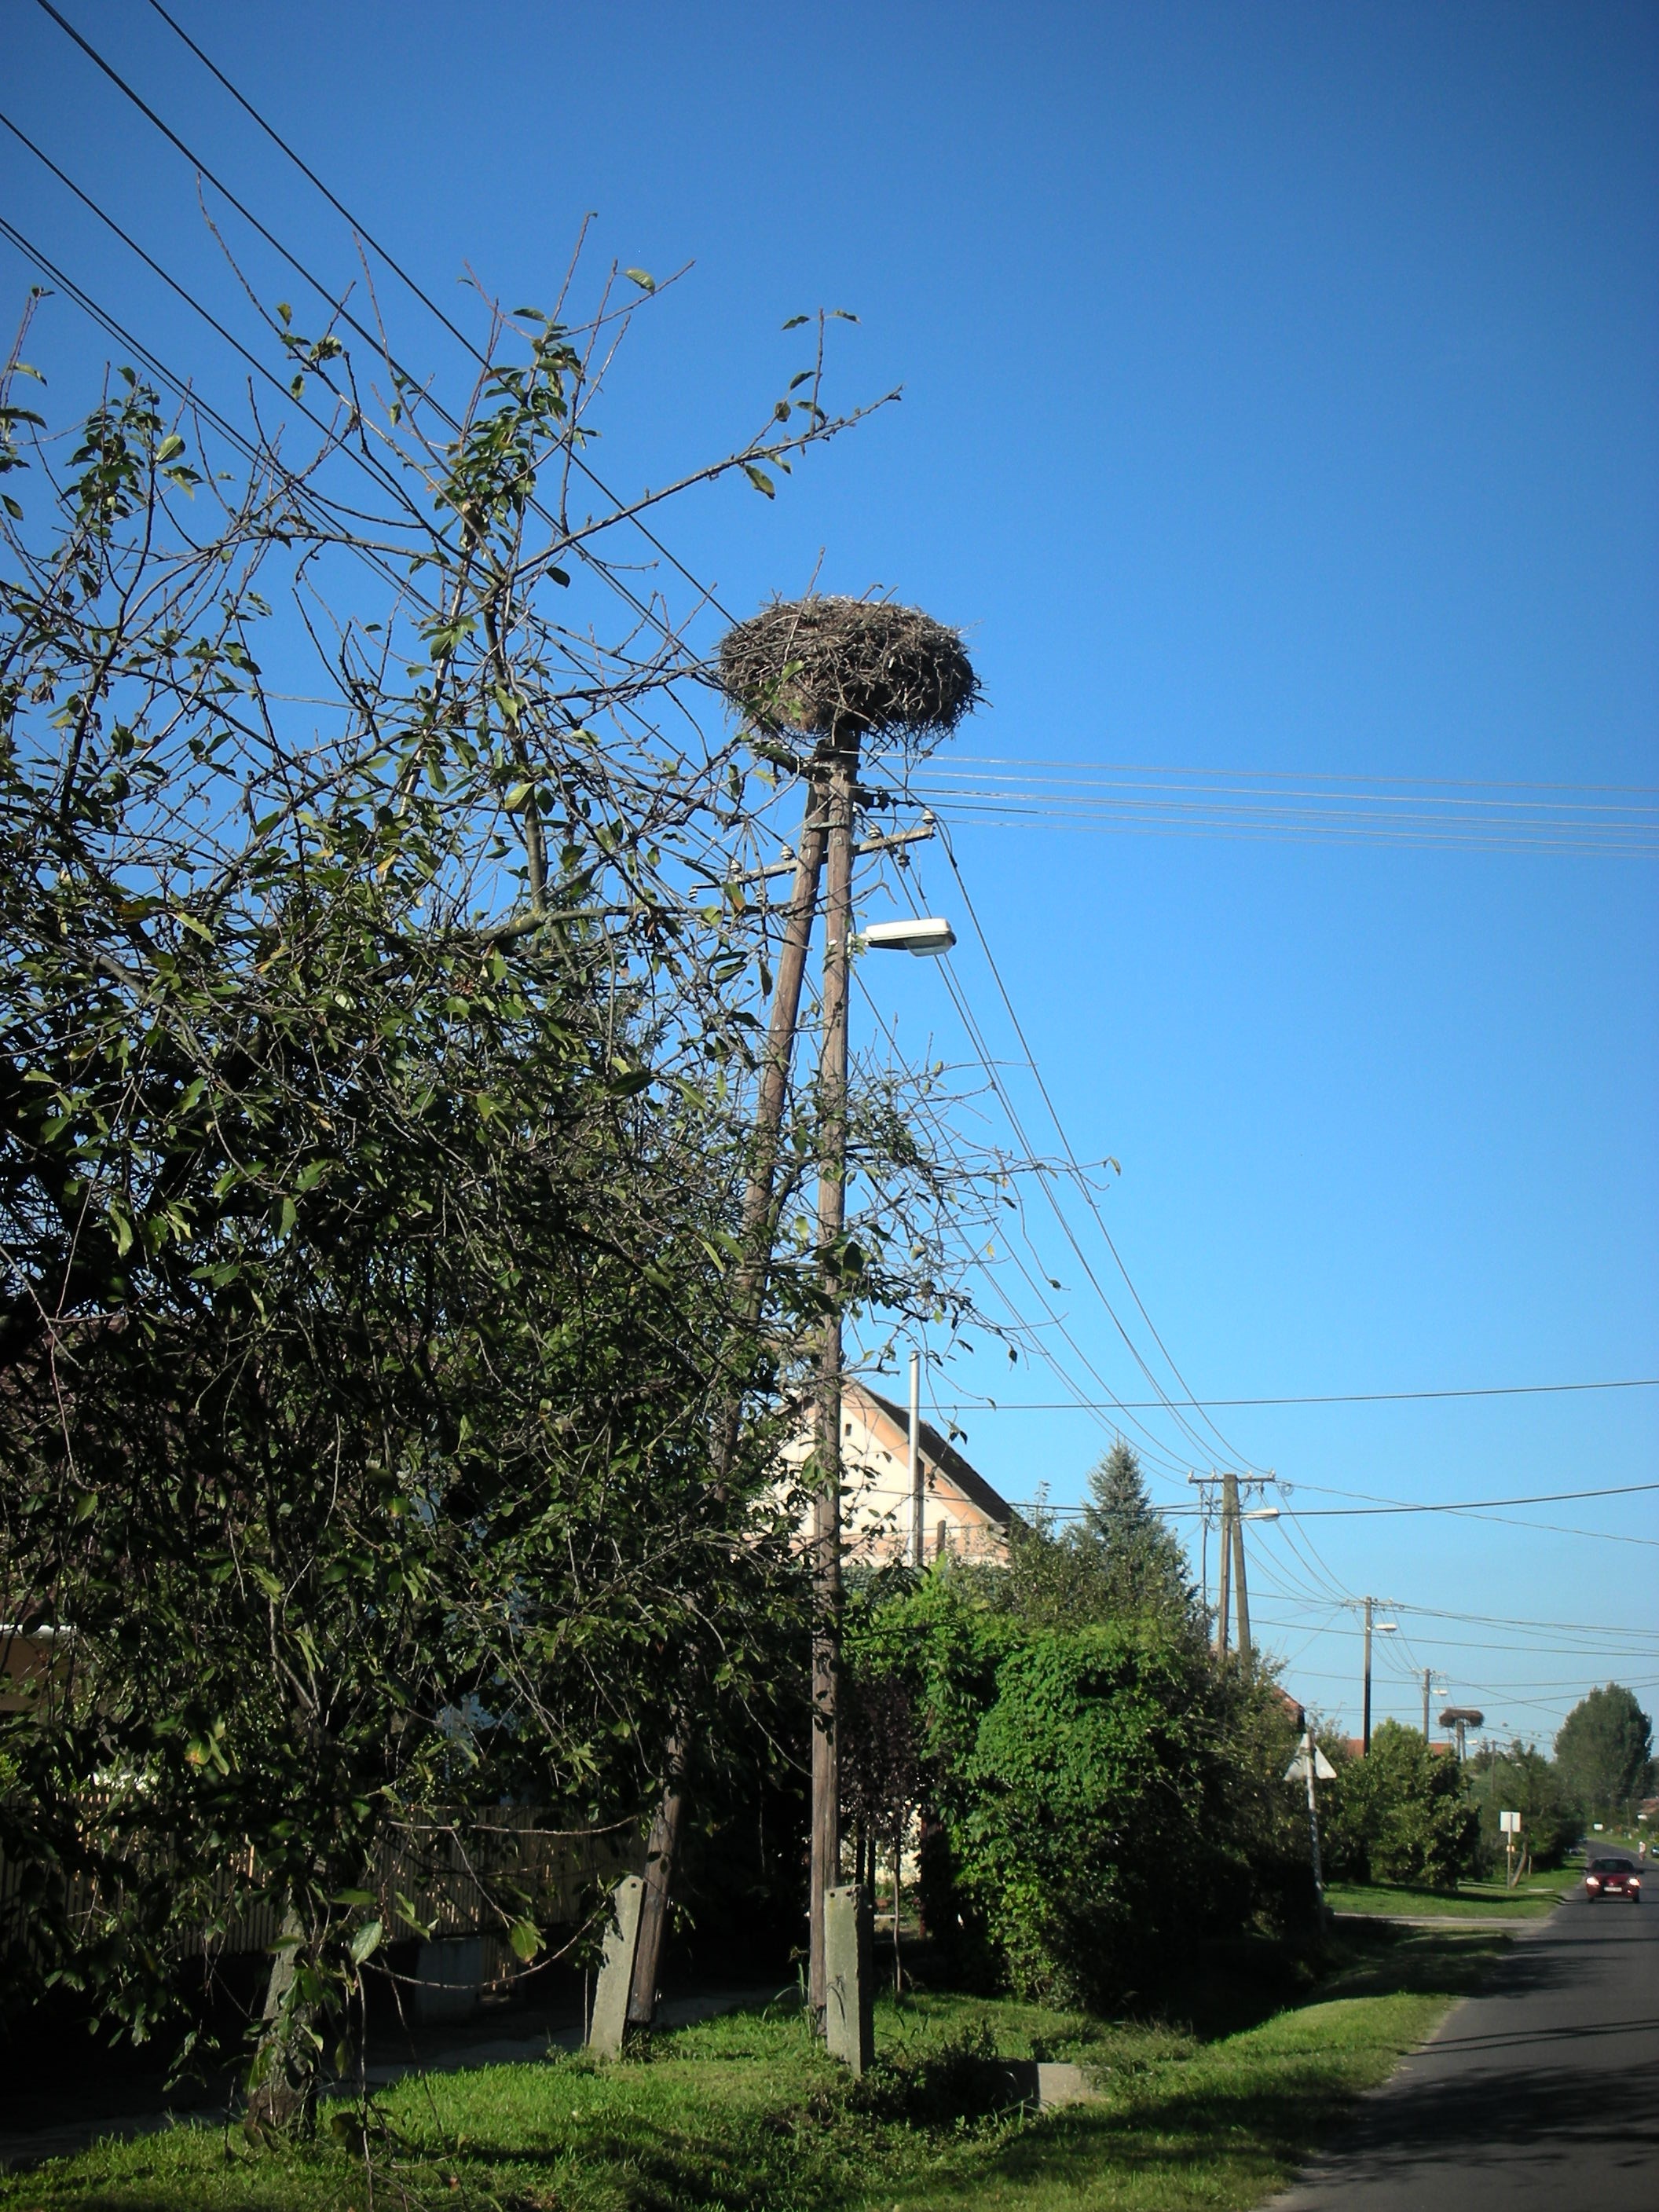
tree, nature, plant, sky, road, countryside, hill, flower, wind, tower, street light, lighting, stork, nest, rural area, stork nest, woody plant, arecales, palm family